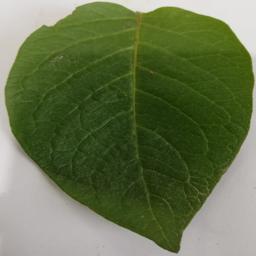
Label: Potato___Healthy